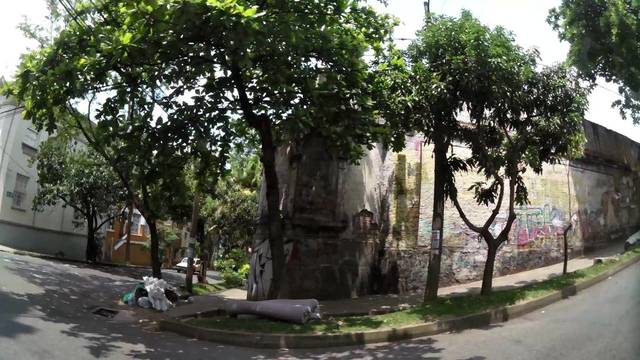
Region: Colombia
Coordinates: 6.256, -75.561